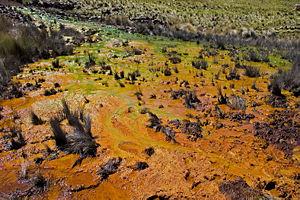
Une mine d'or est un site d'extraction d'or ou de minerai à partir duquel de l'or pourra être extrait. Il existe des techniques variées pour extraire l'or du sous-sol ou des sédiments de cours d'eau.
Une mine d'or est un site d'extraction d'or ou de minerai à partir duquel de l'or pourra être extrait. Il existe des techniques variées pour extraire l'or du sous-sol ou des sédiments de cours d'eau.